Bholanath Divetia

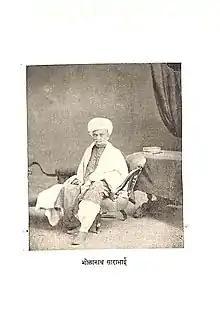
Bholanath Saraibhai in his later years of life

Bholanath Sarabhai Divetia (1822 – 11 May 1886) was Gujarati poet and religious reformer from India.